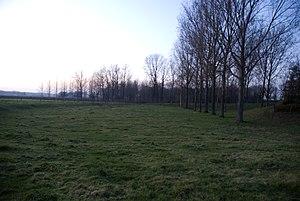
Suivant la croyance populaire, les bokkenrijders étaient des esprits qui chevauchaient des boucs à travers les airs. Cette croyance fut mise à profit par des bandes de voleurs en particulier dans le sud-Limbourg et en Outremeuse dans le but d'effrayer les populations.